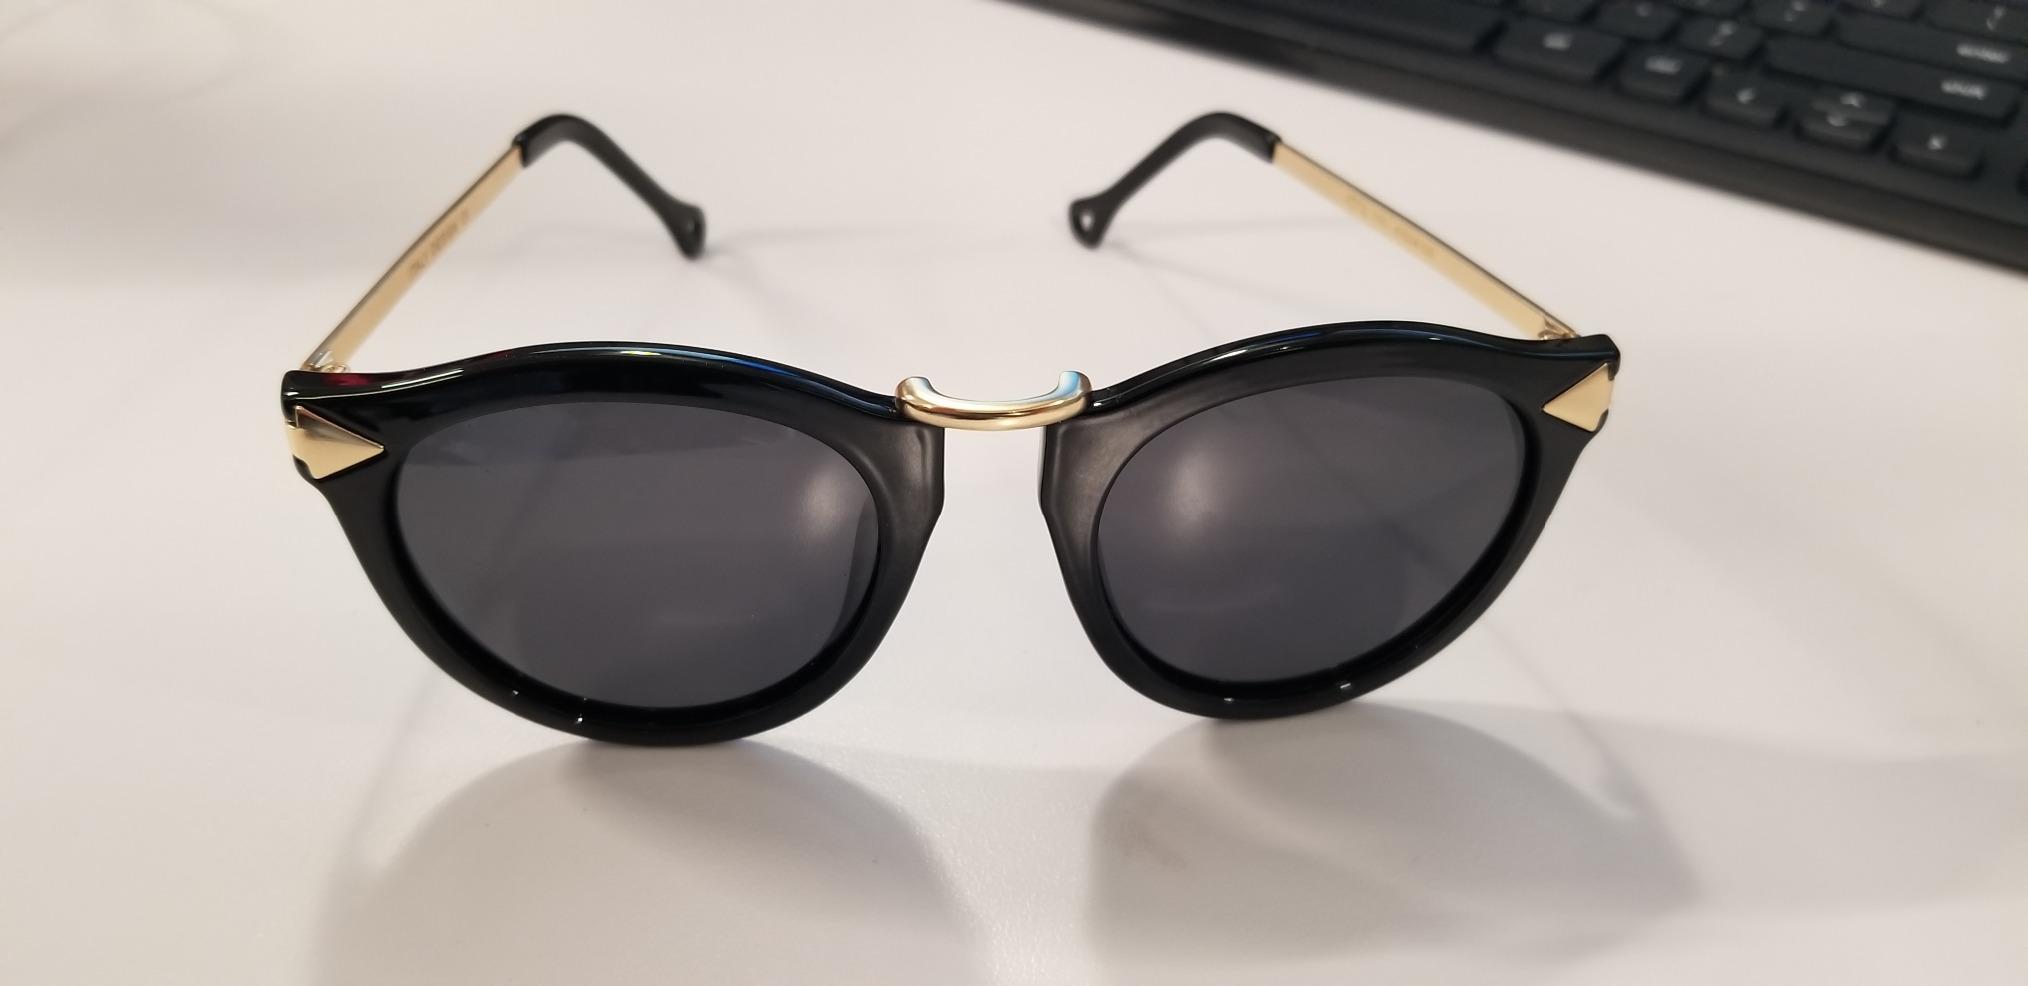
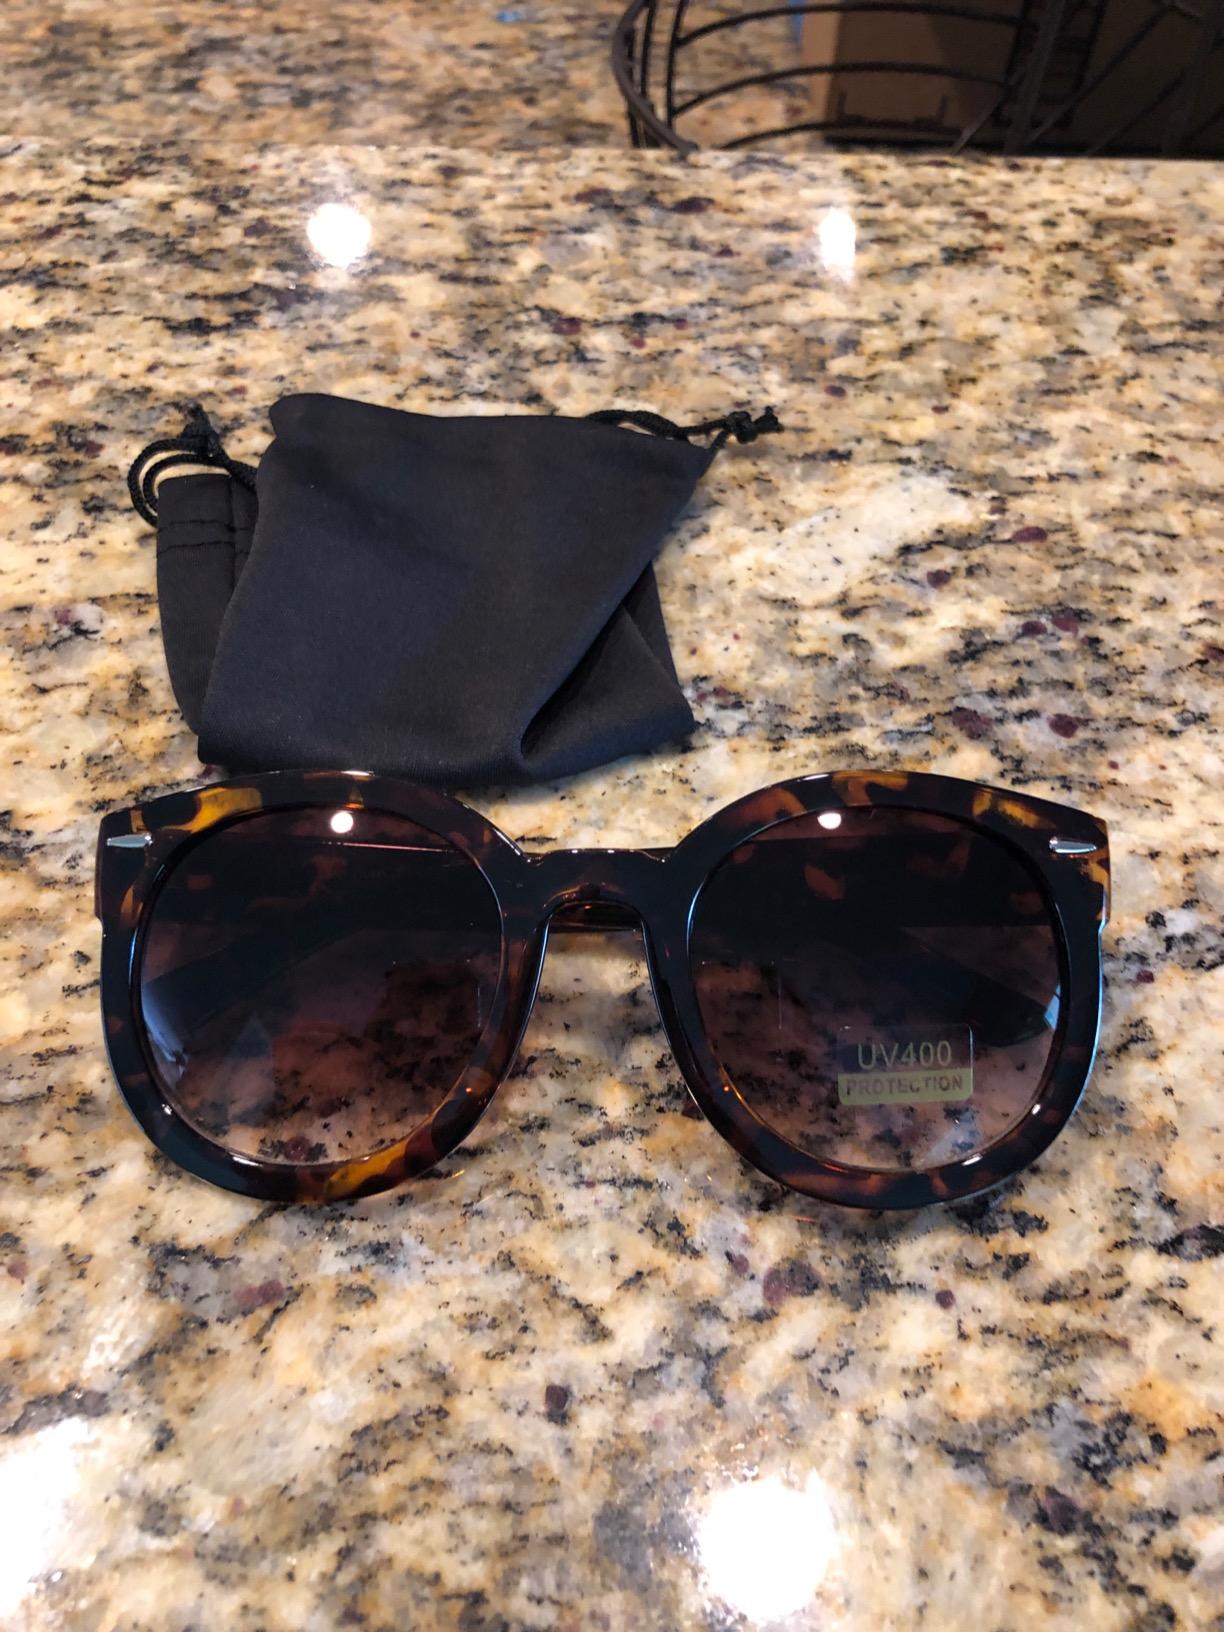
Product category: accessories_sunglasses
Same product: no